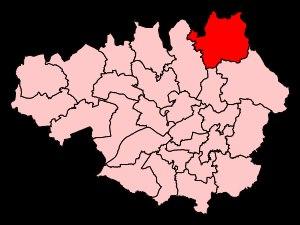
La circonscription de Rochdale est une circonscription électorale anglaise située dans le Grand Manchester et représentée à la Chambre des Communes du Parlement britannique.